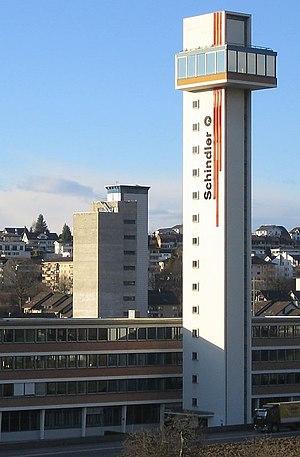
Tour d'essai pour les ascenseurs au siège de la compagnie Schindler à Ebikon, dans le canton de Lucerne en Suisse.